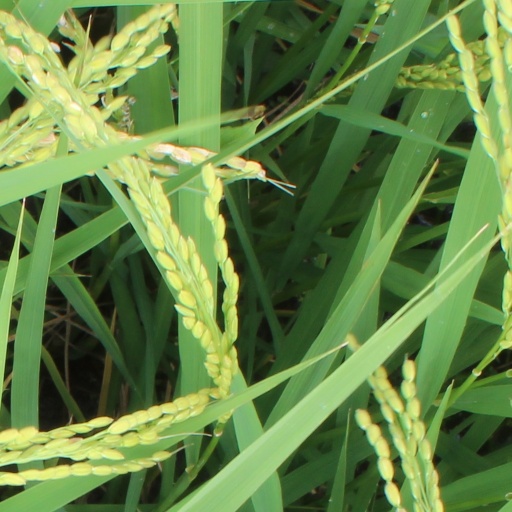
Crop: rice